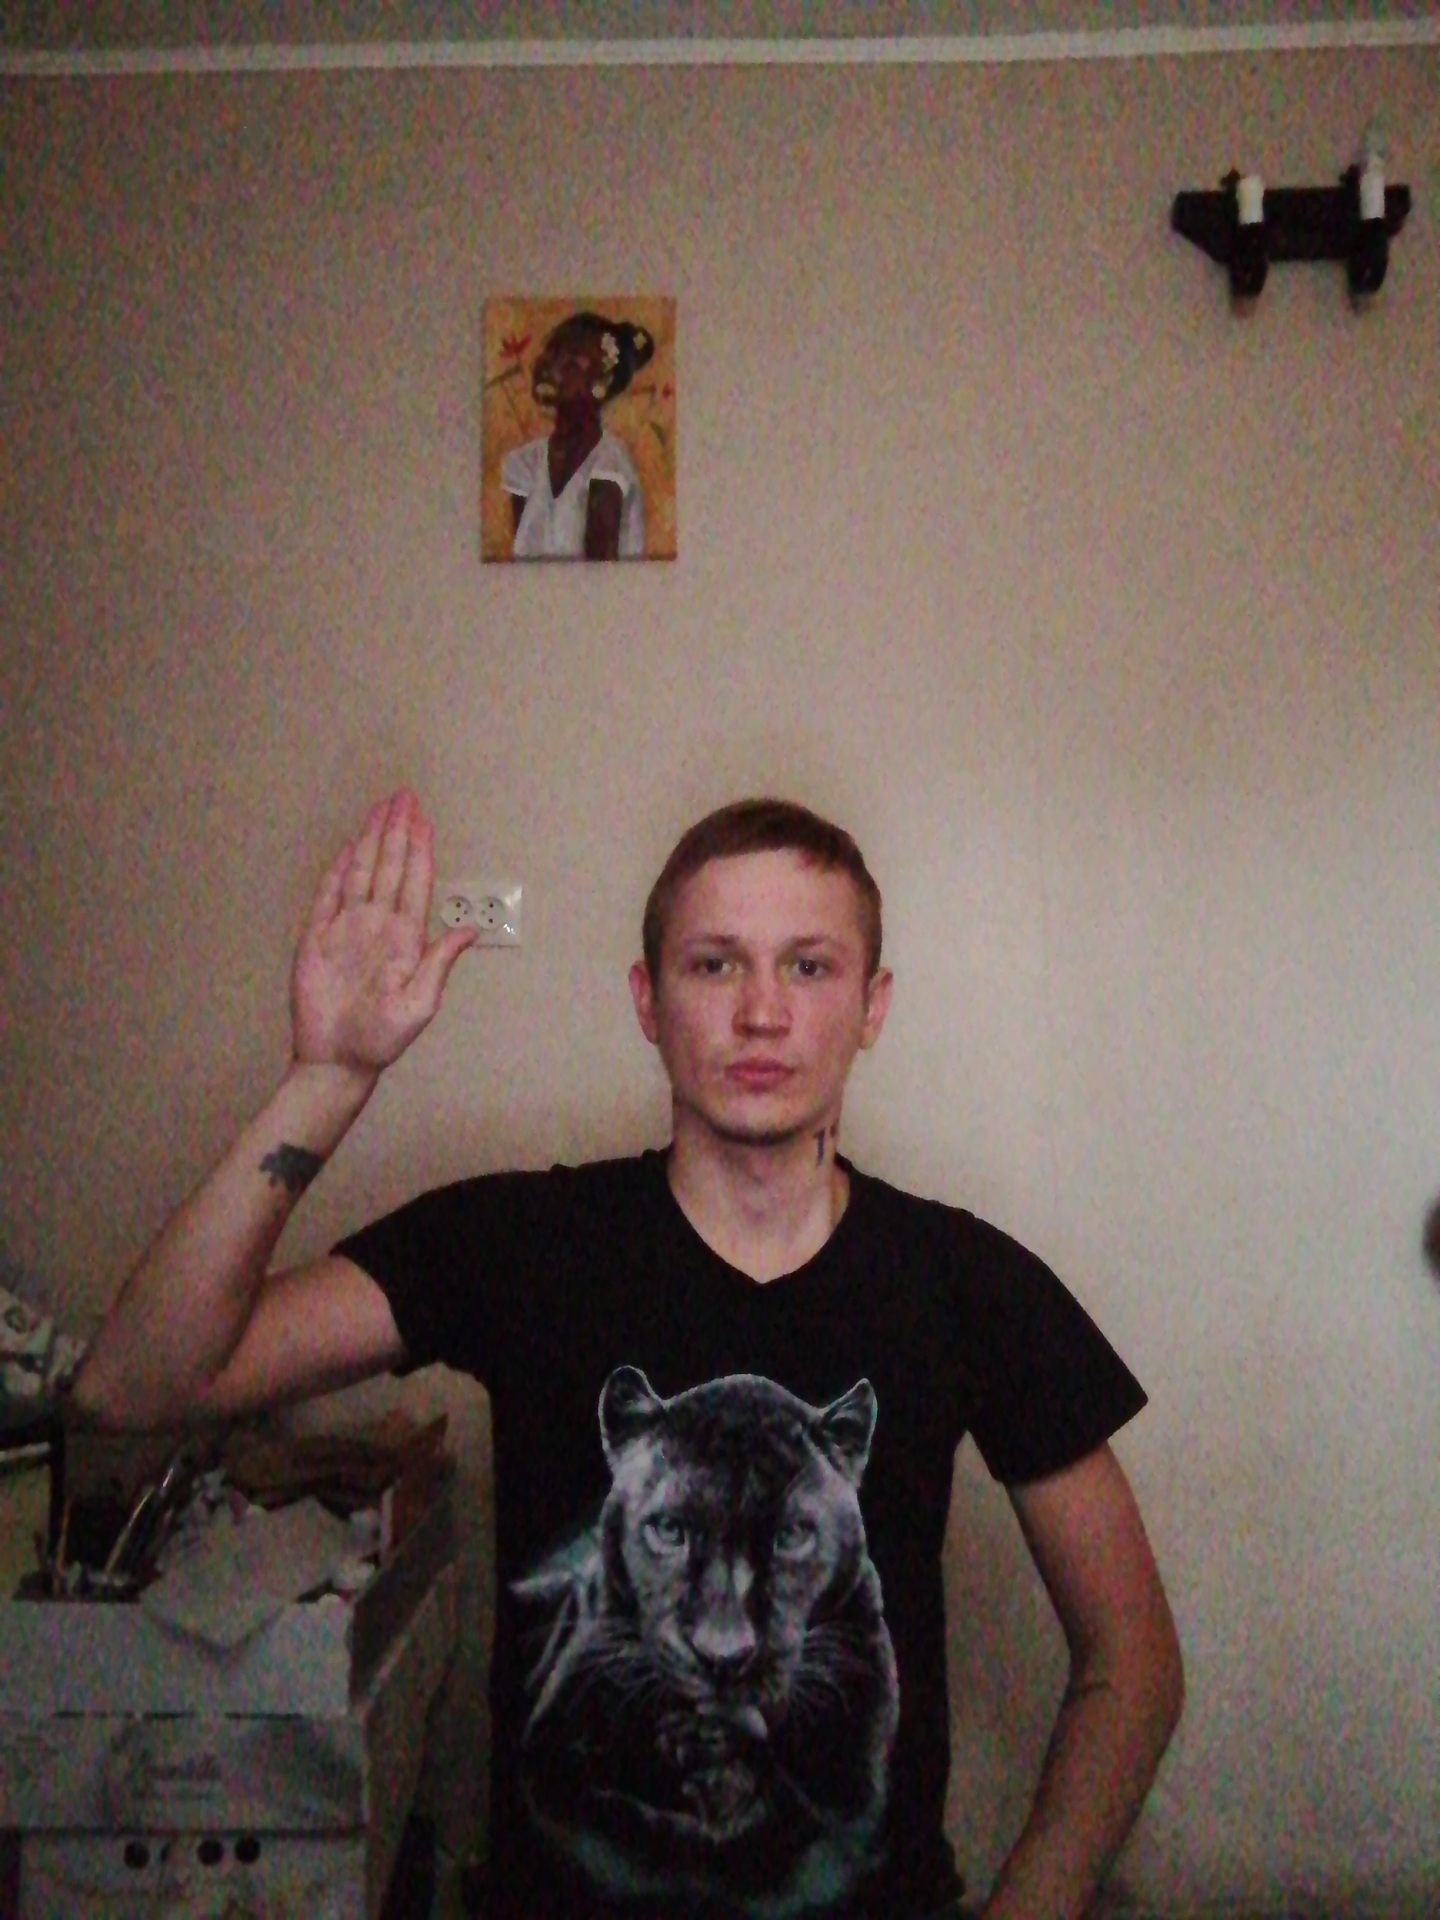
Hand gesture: stop